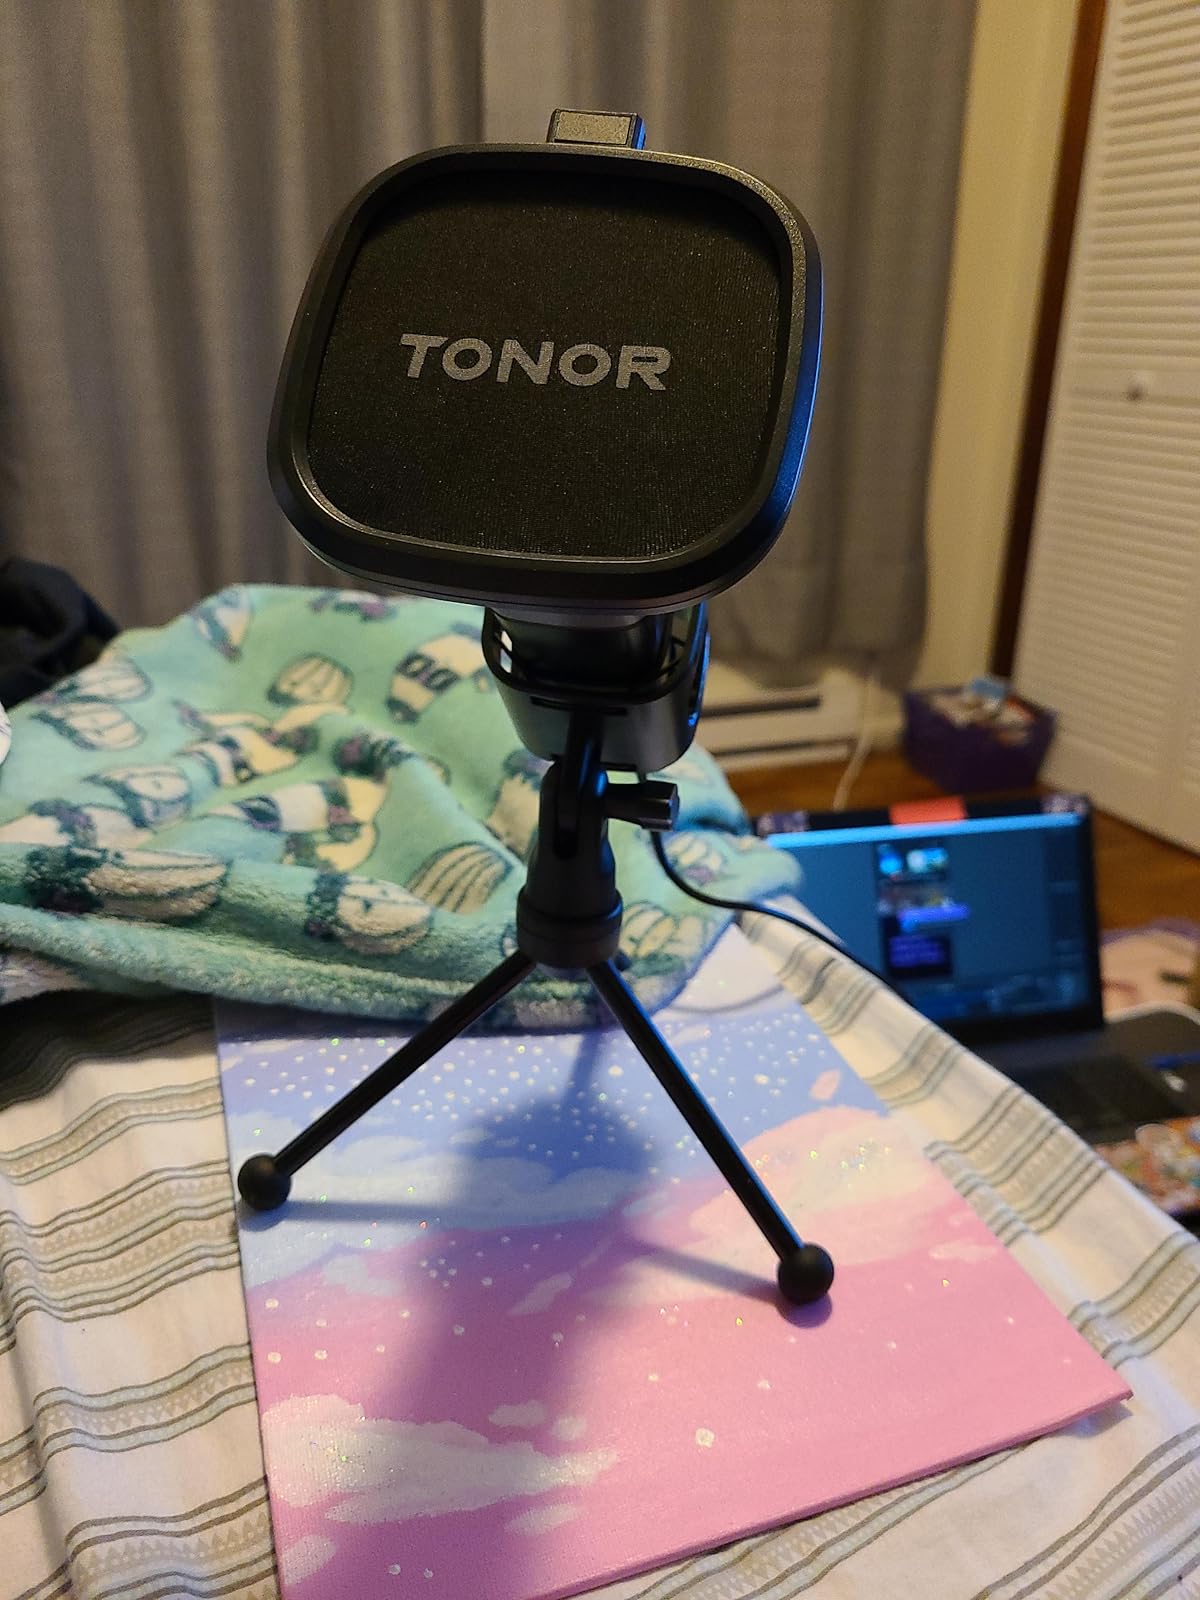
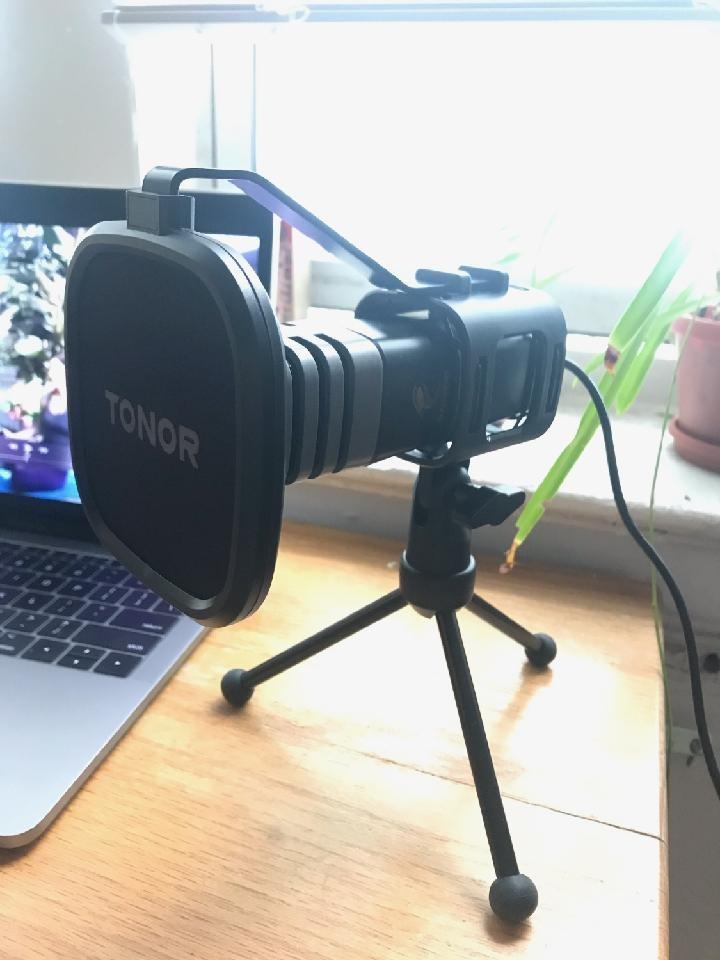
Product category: microphone
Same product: yes